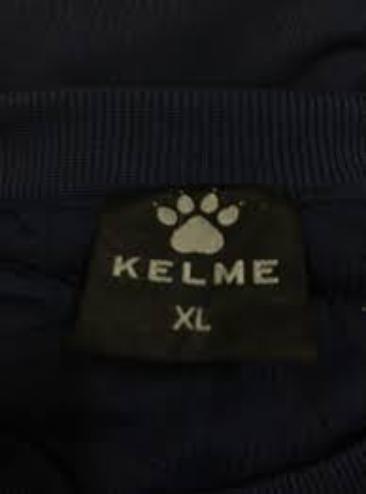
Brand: Kelme
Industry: Sports